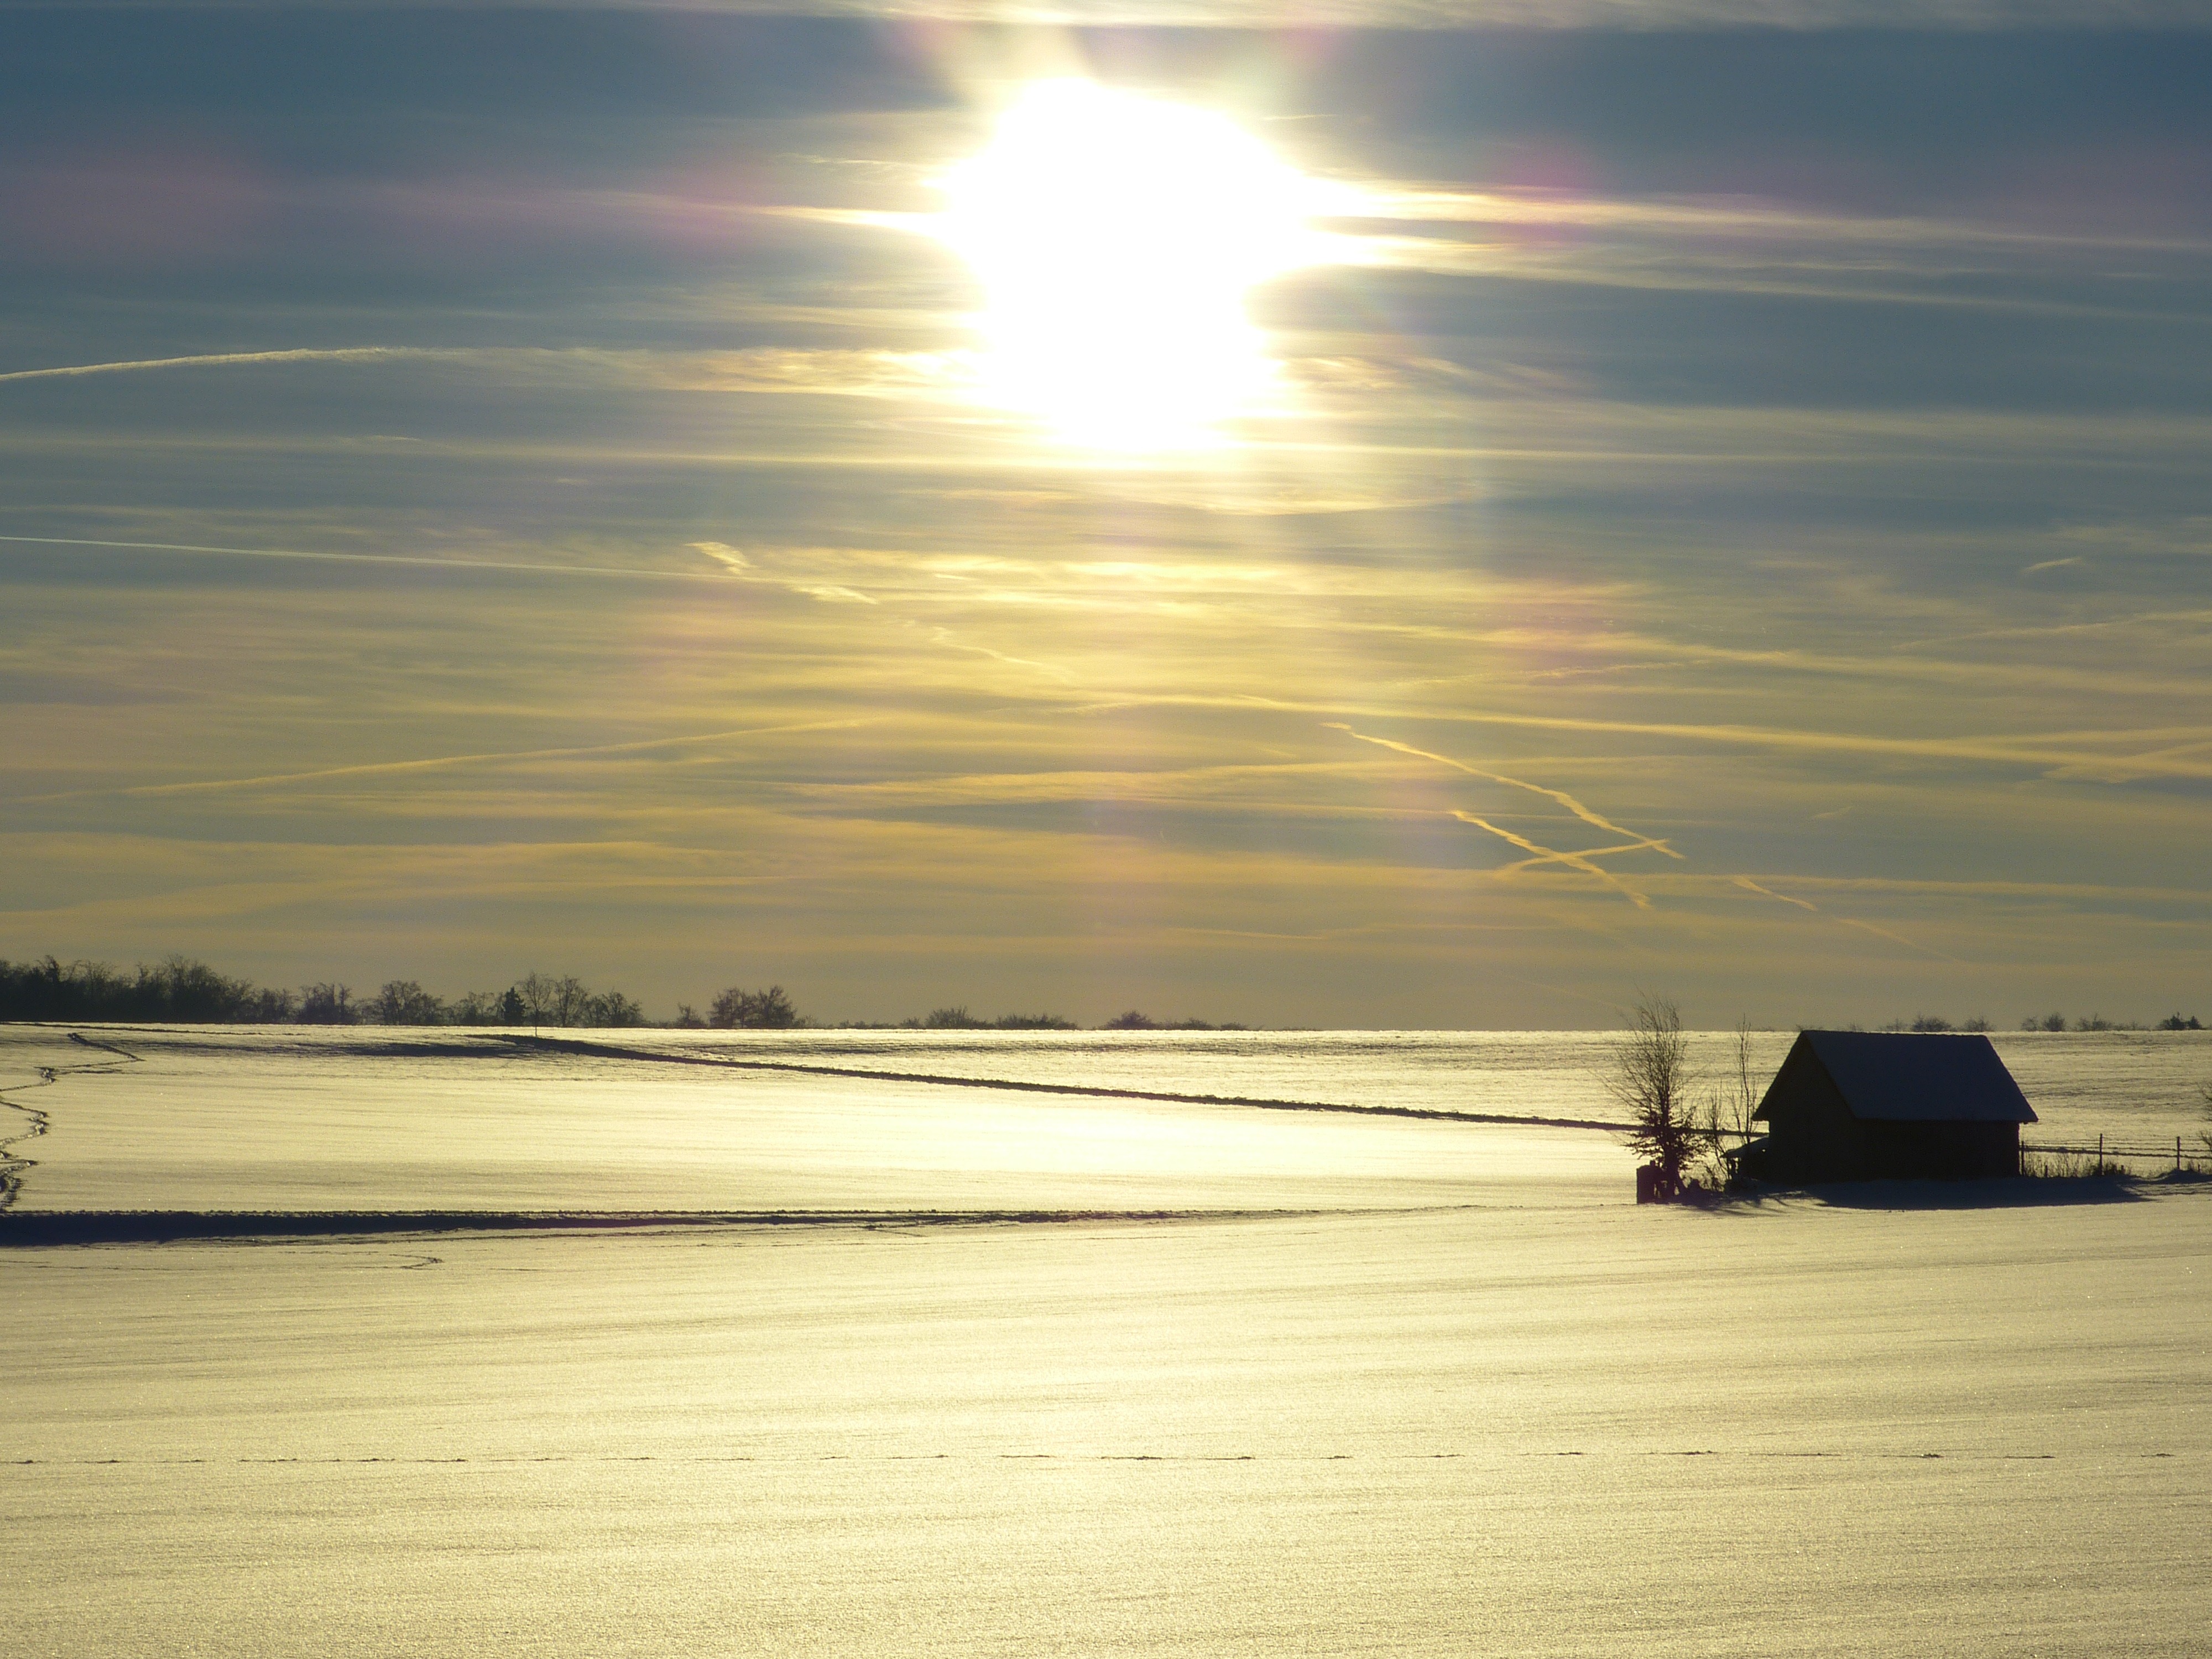
beach, landscape, sea, coast, ocean, horizon, snow, winter, cloud, sky, sun, sunrise, sunset, sunlight, morning, shore, wave, dawn, dusk, evening, reflection, snowy, body of water, wintry, abendstimmung, atmospheric phenomenon